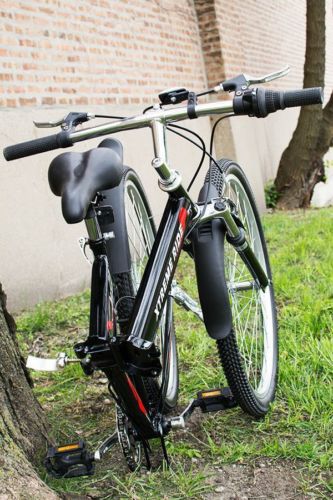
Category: bicycle